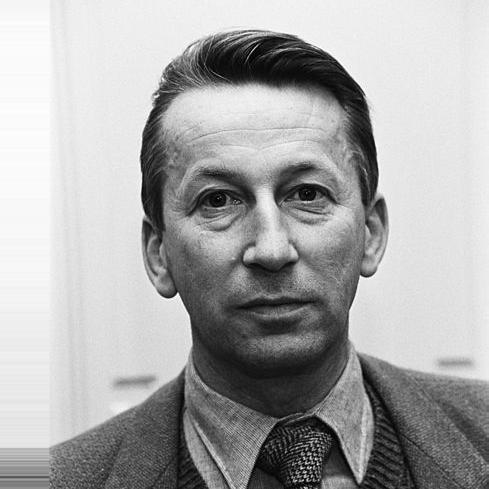
Age: 42